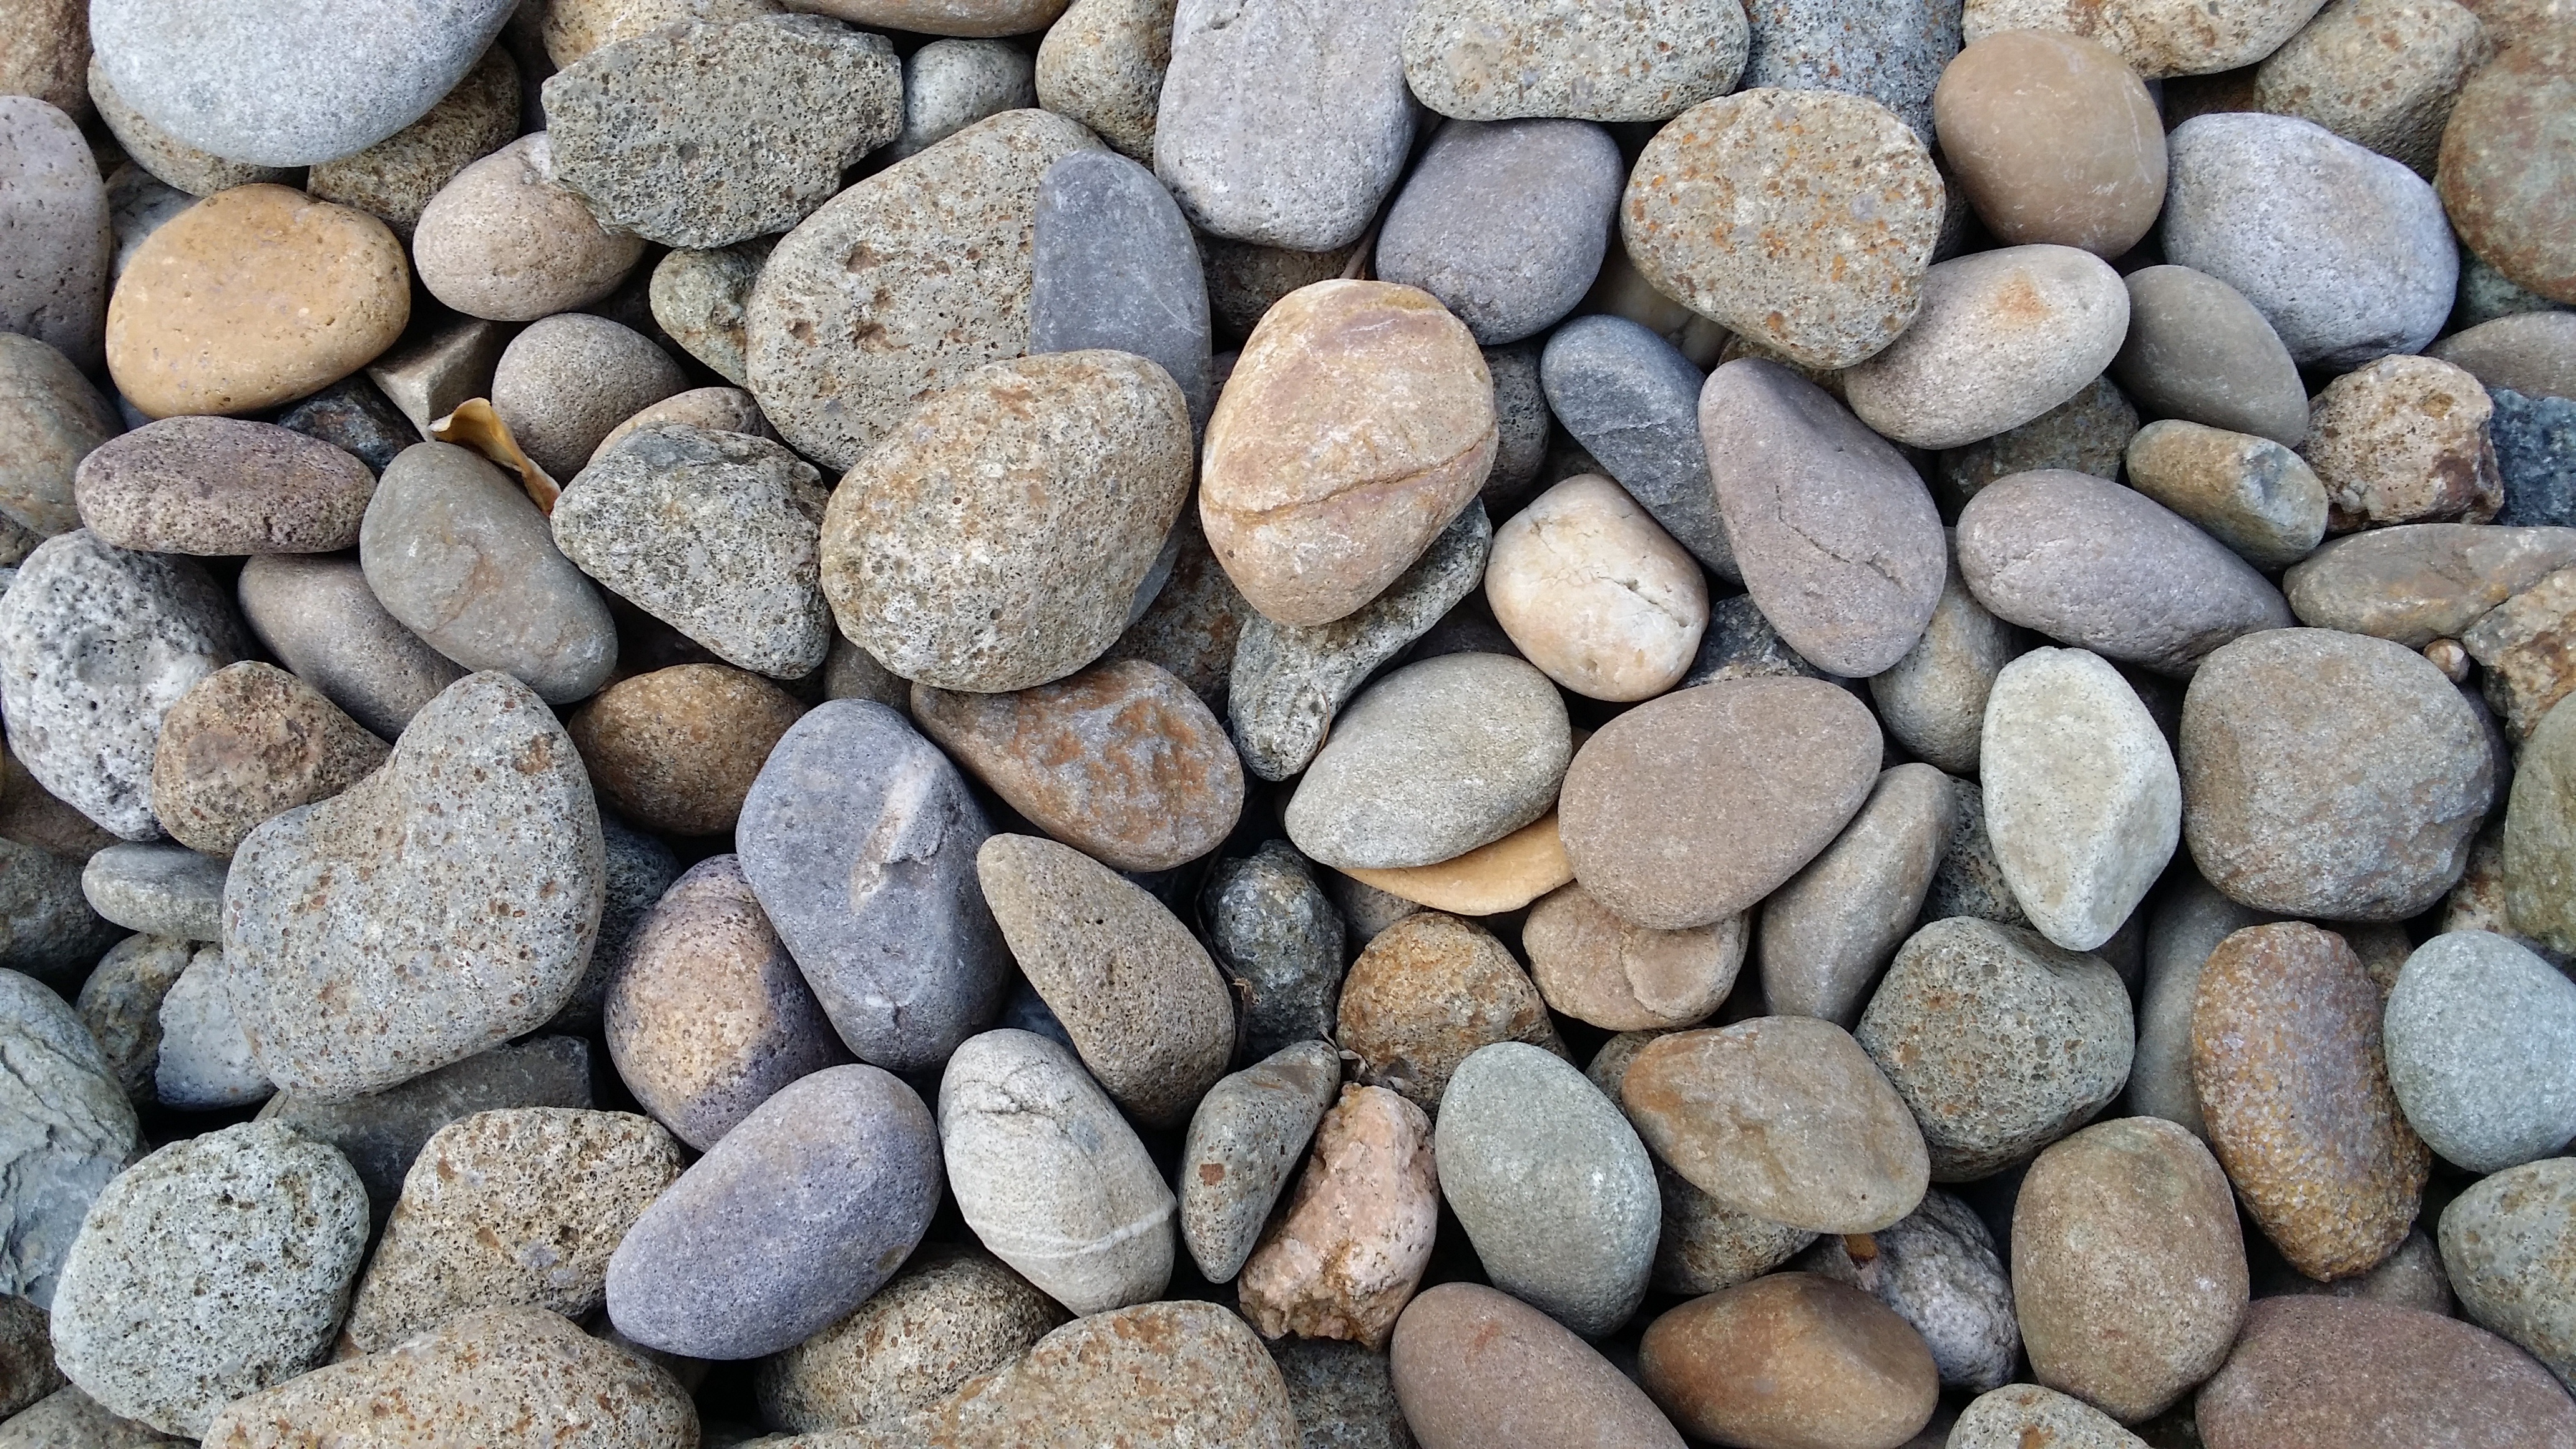
rock, abstract, texture, stone, natural, pebble, rough, stone wall, material, grey, rubble, background, gravel, pebbles, stone background, flooring, nature abstract